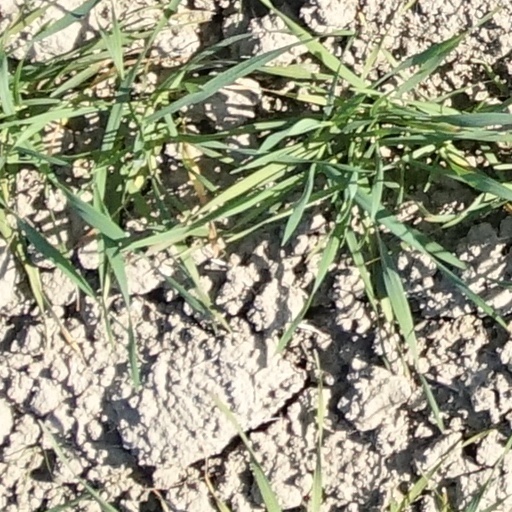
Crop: wheat